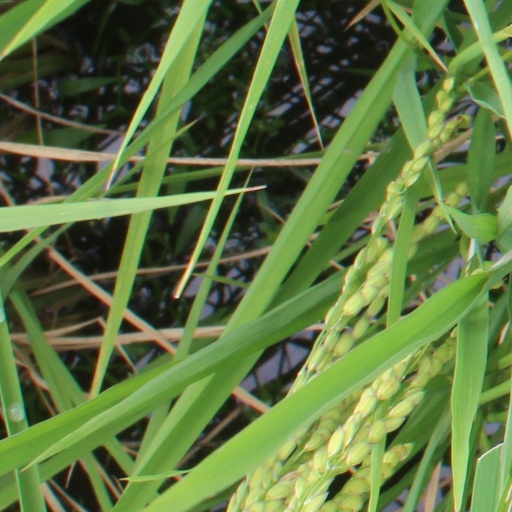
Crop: rice